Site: brandenburg
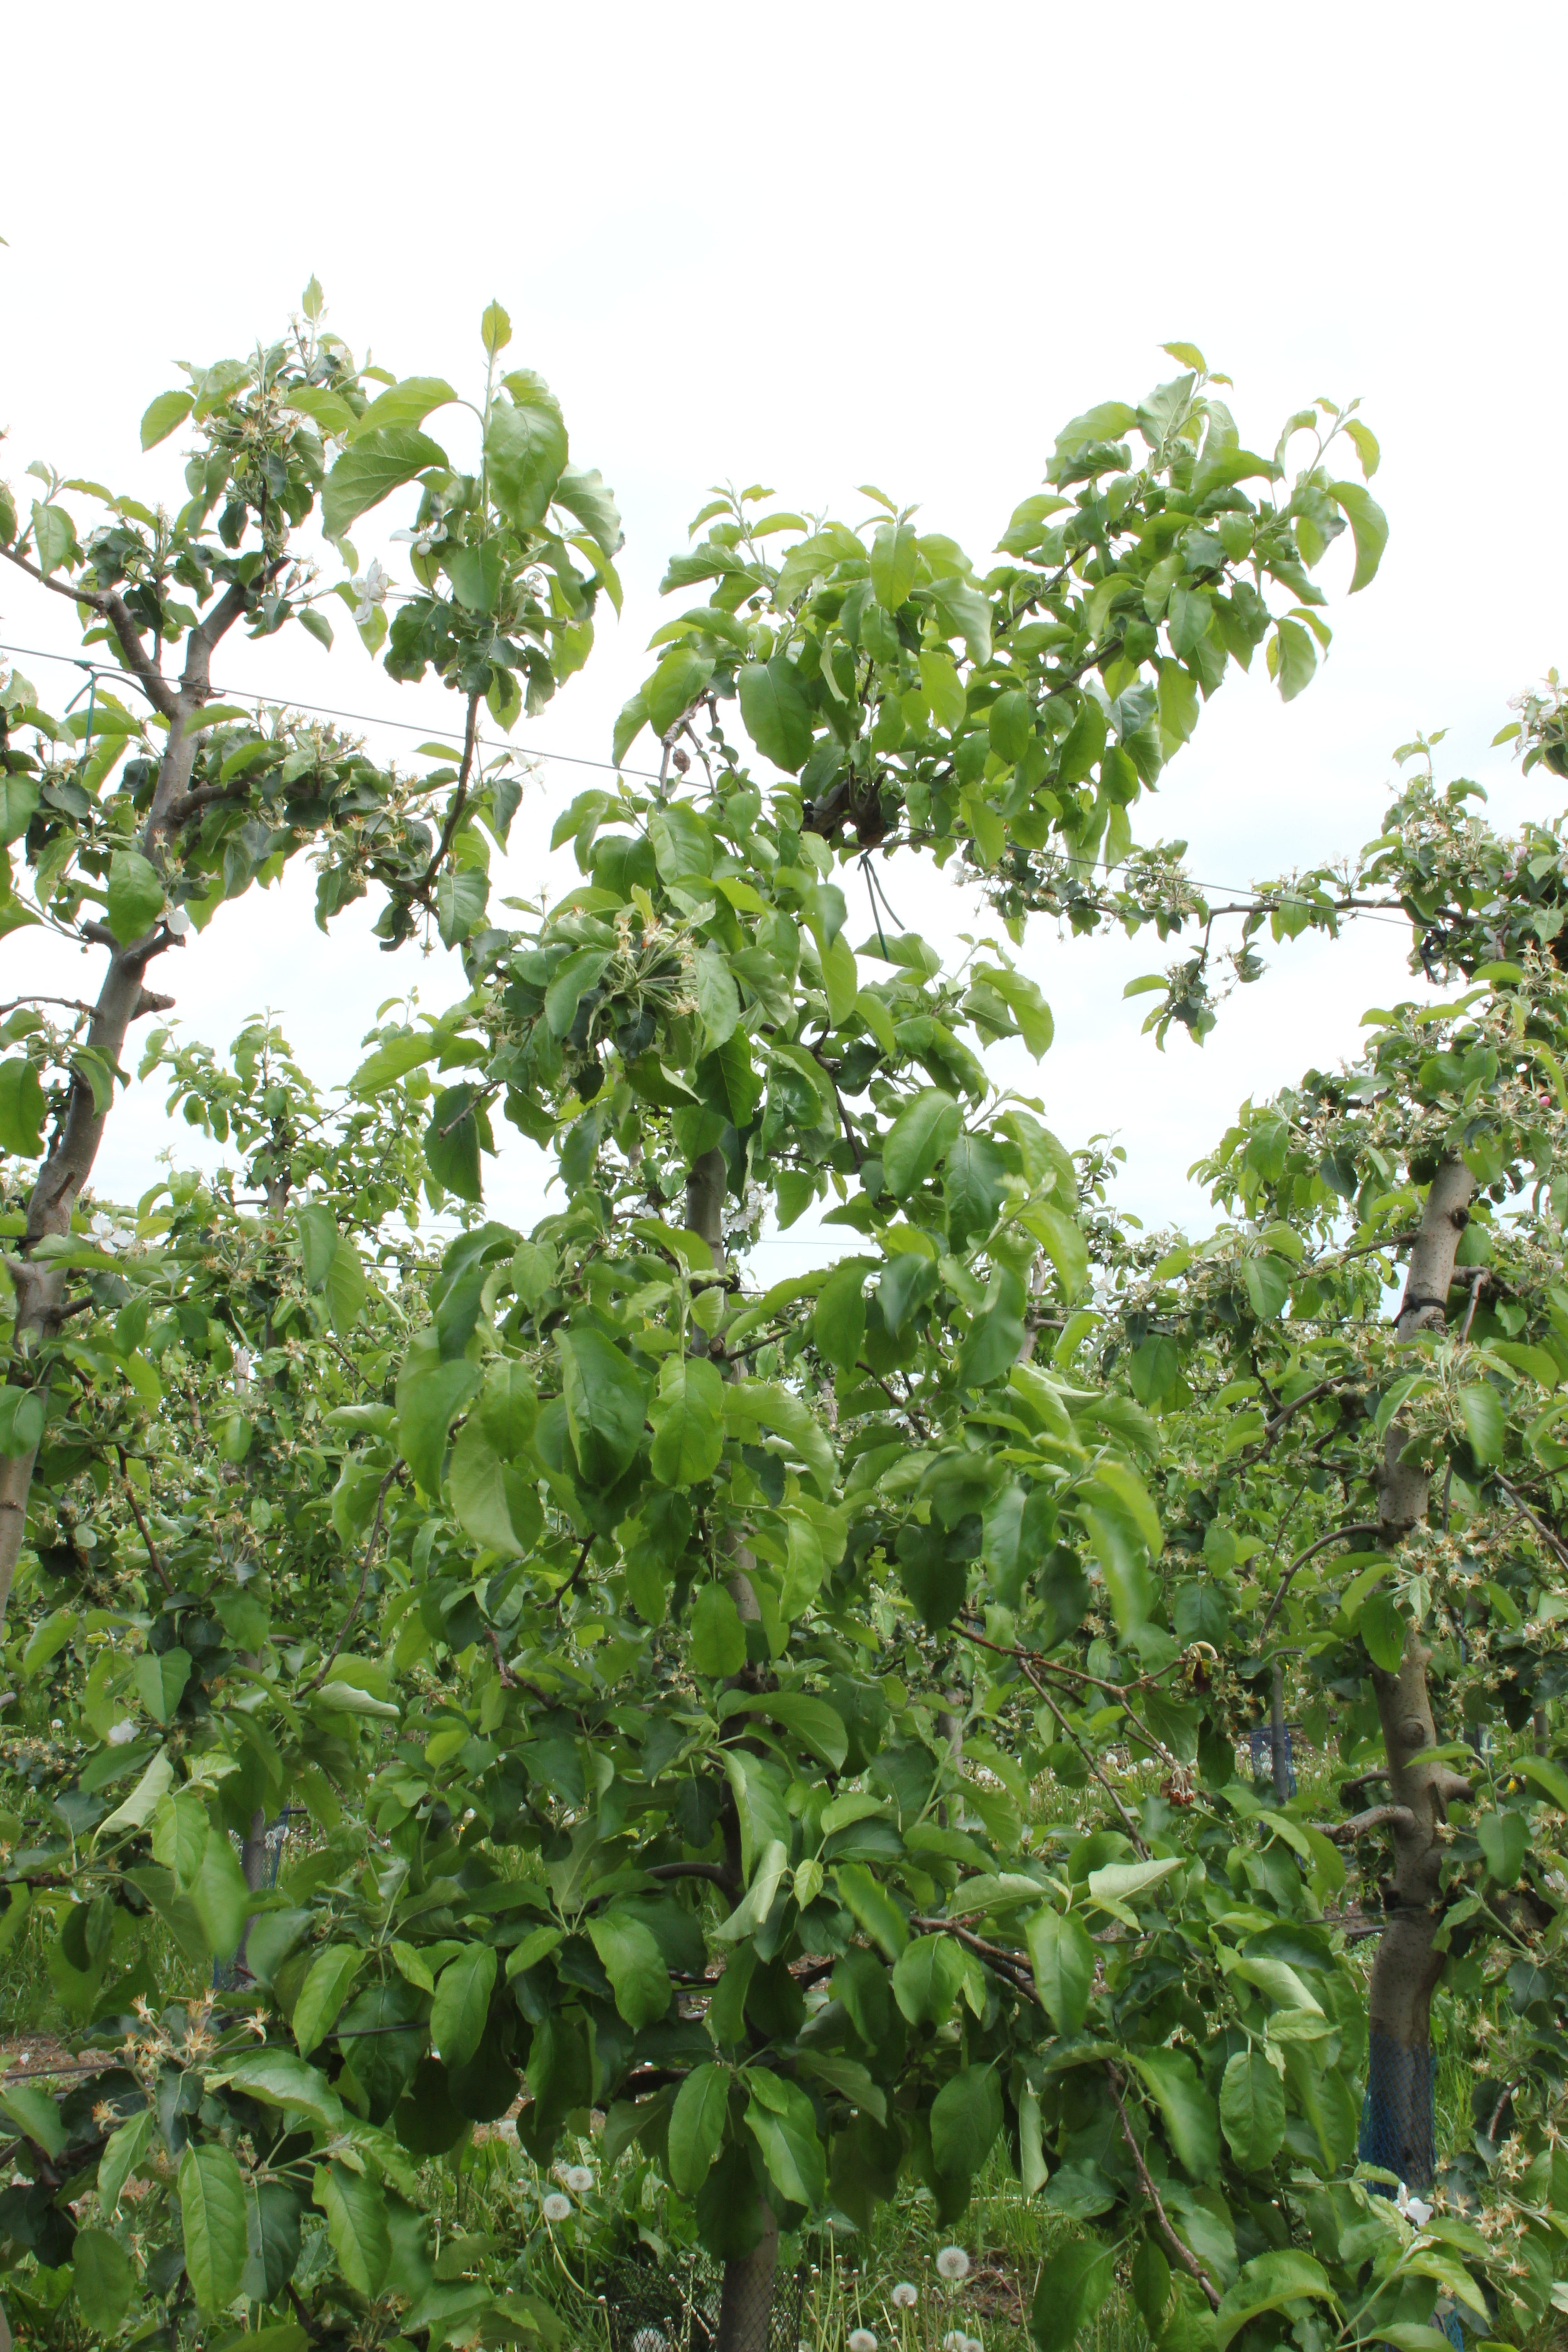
Growth stage (BBCH 67): Flowering